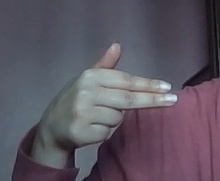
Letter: ghain